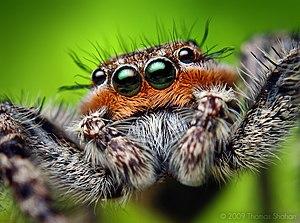
Platycryptus undatus est une espèce d'araignées aranéomorphes de la famille des Salticidae.